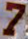
Number: 7